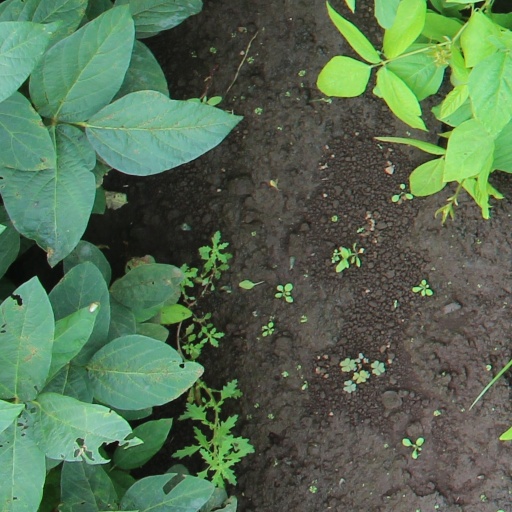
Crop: soybean